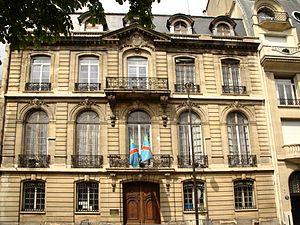
Le numéro 32 du cours Albert-1er à Paris. Aujourd-hui ambassade de la République Démocratique du Congo
Voici les représentations diplomatiques de la république démocratique du Congo à l'étranger.